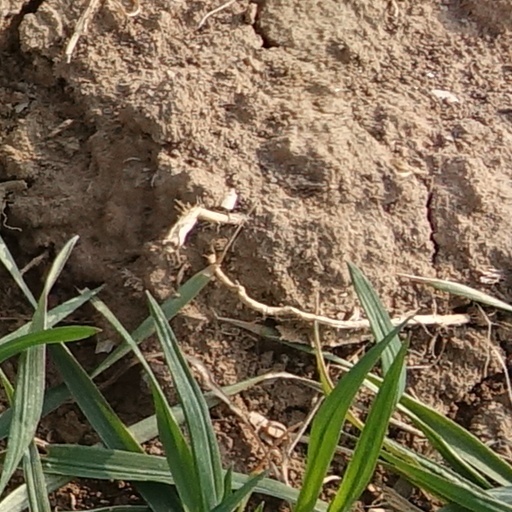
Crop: wheat